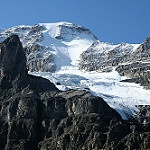
Label: glacier